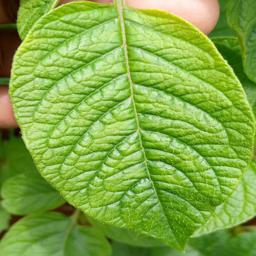
Etiqueta: Sana